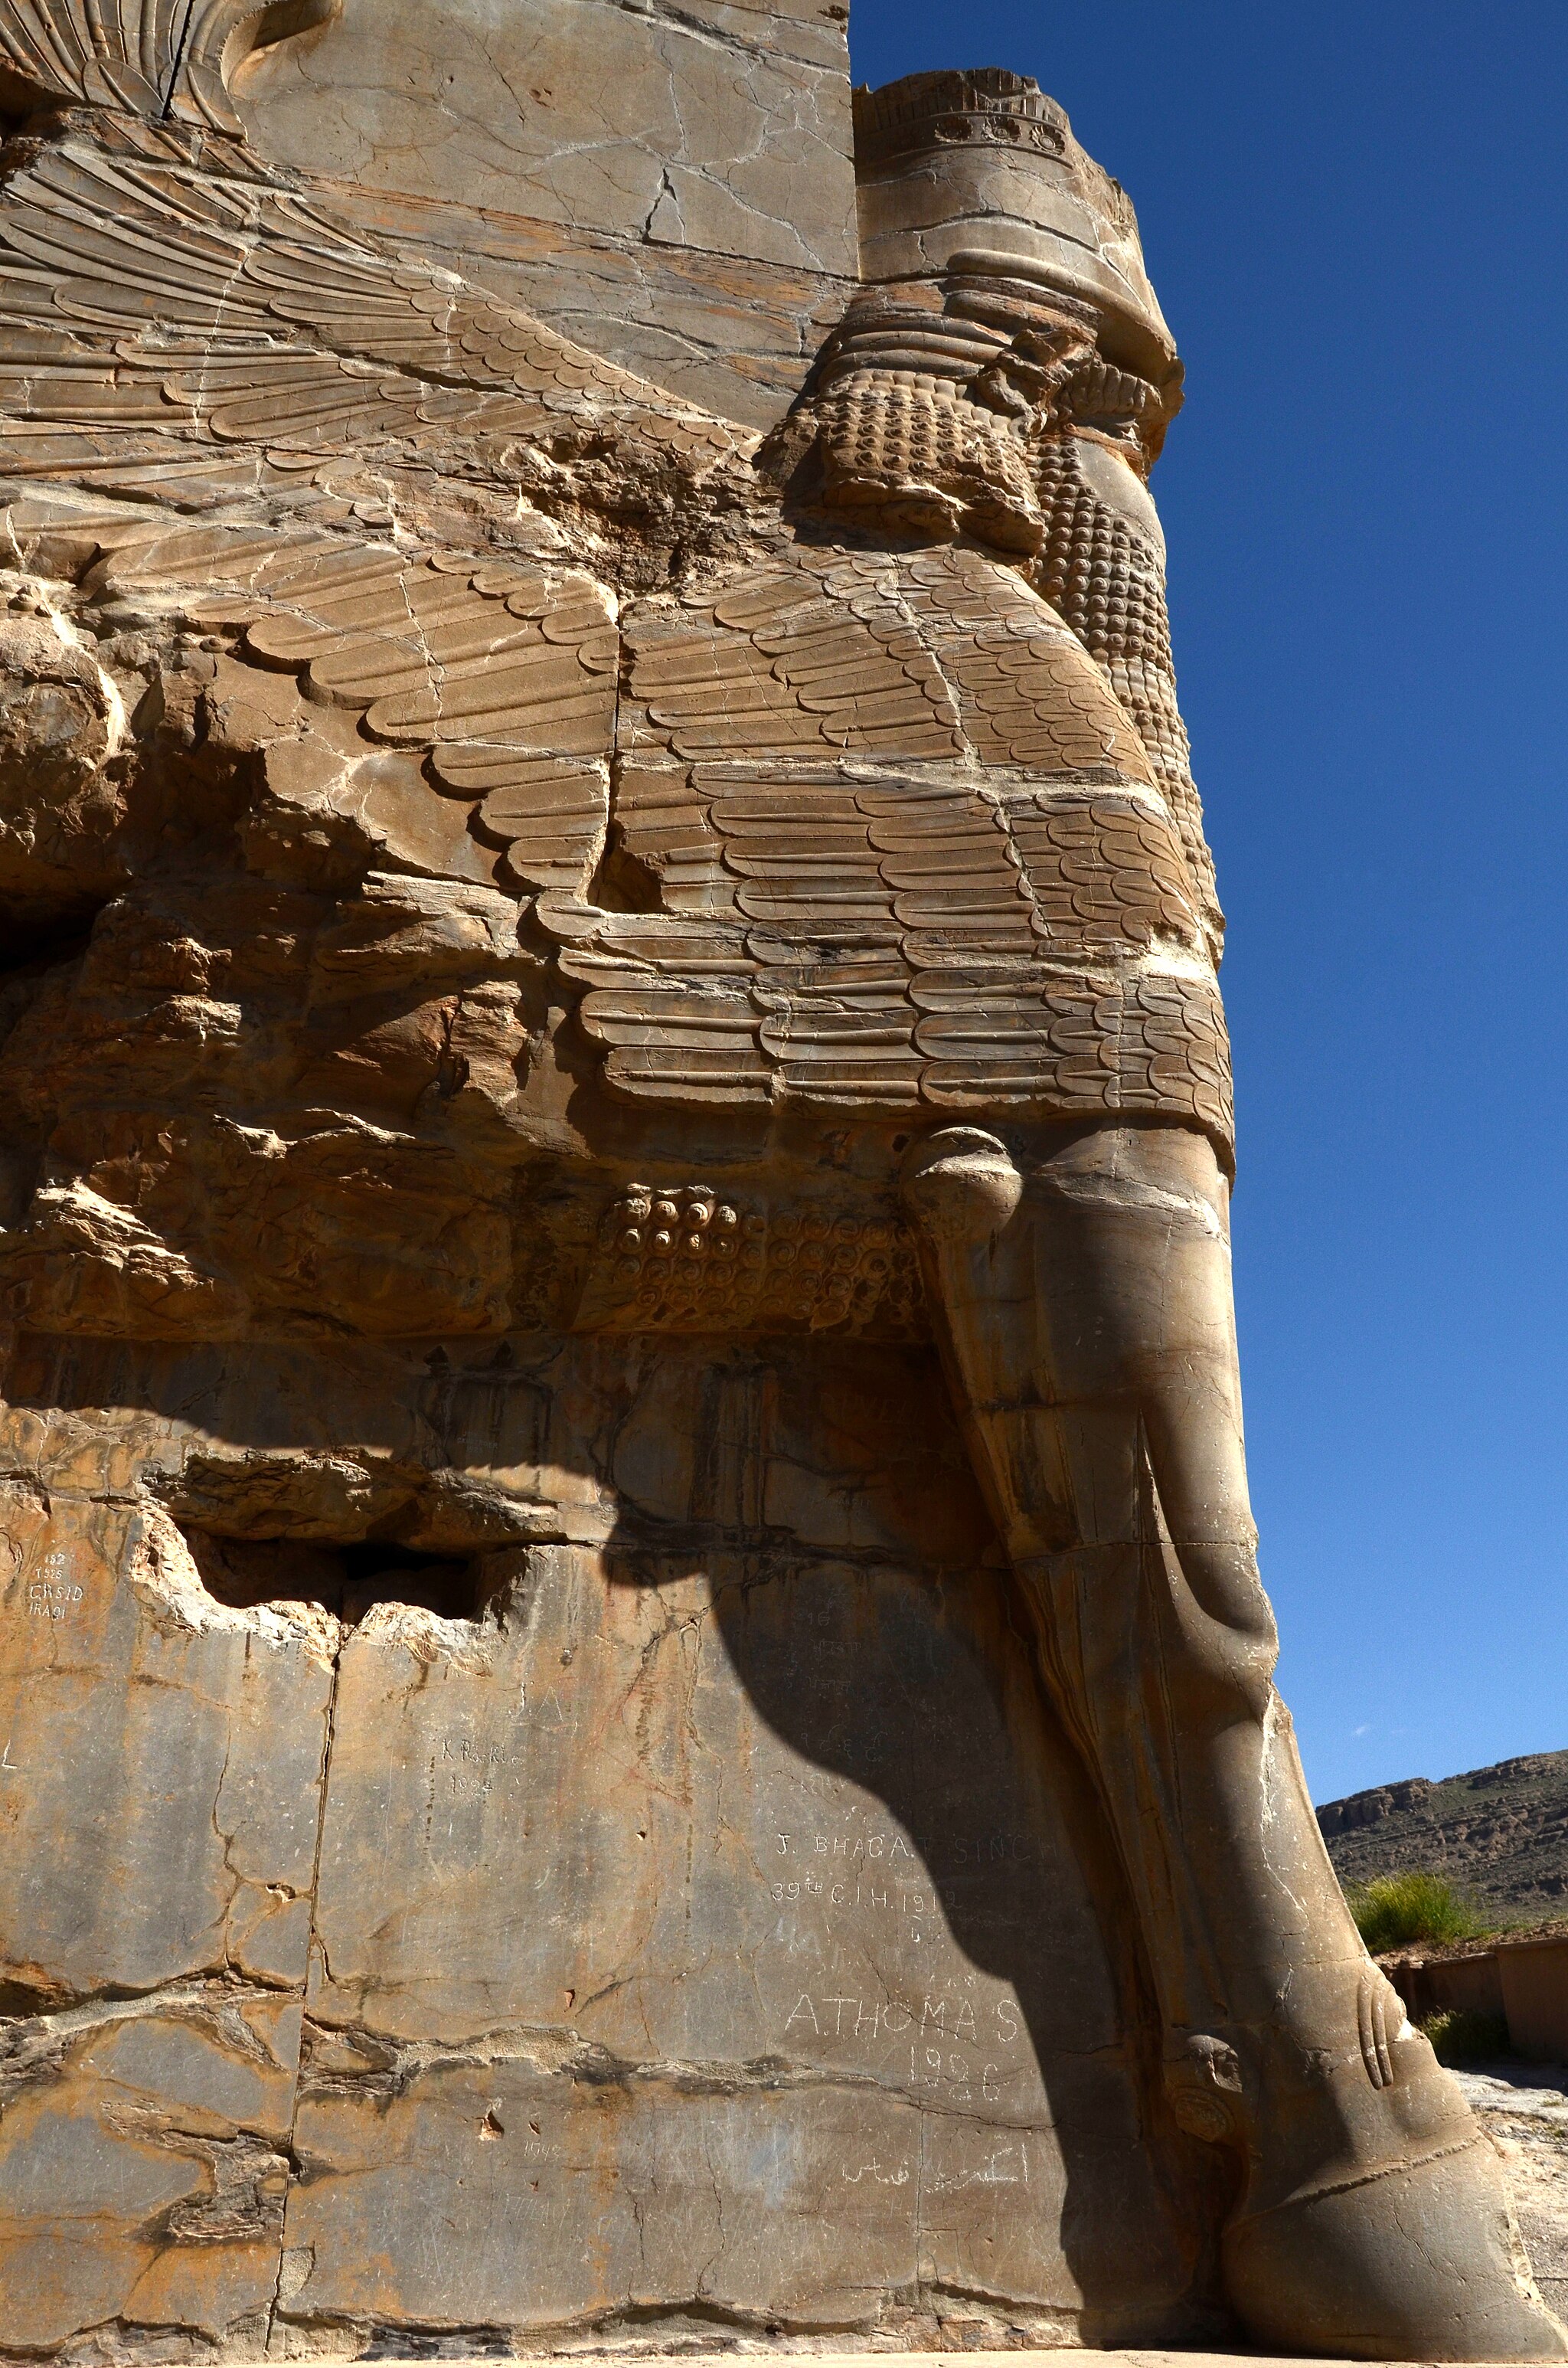
Title: Takht jamshid - Perspolis - panoramio
Description: Takht jamshid - Perspolis
Date: Taken on 26 April 2012
Categories: Panoramio files uploaded by Panoramio upload bot, Panoramio images reviewed by trusted users, Photos from Panoramio, Files with coordinates missing SDC location of creation, Iran photographs taken on 2012-04-26, Details of Gate of All Nations, Photos from Panoramio ID 1317158